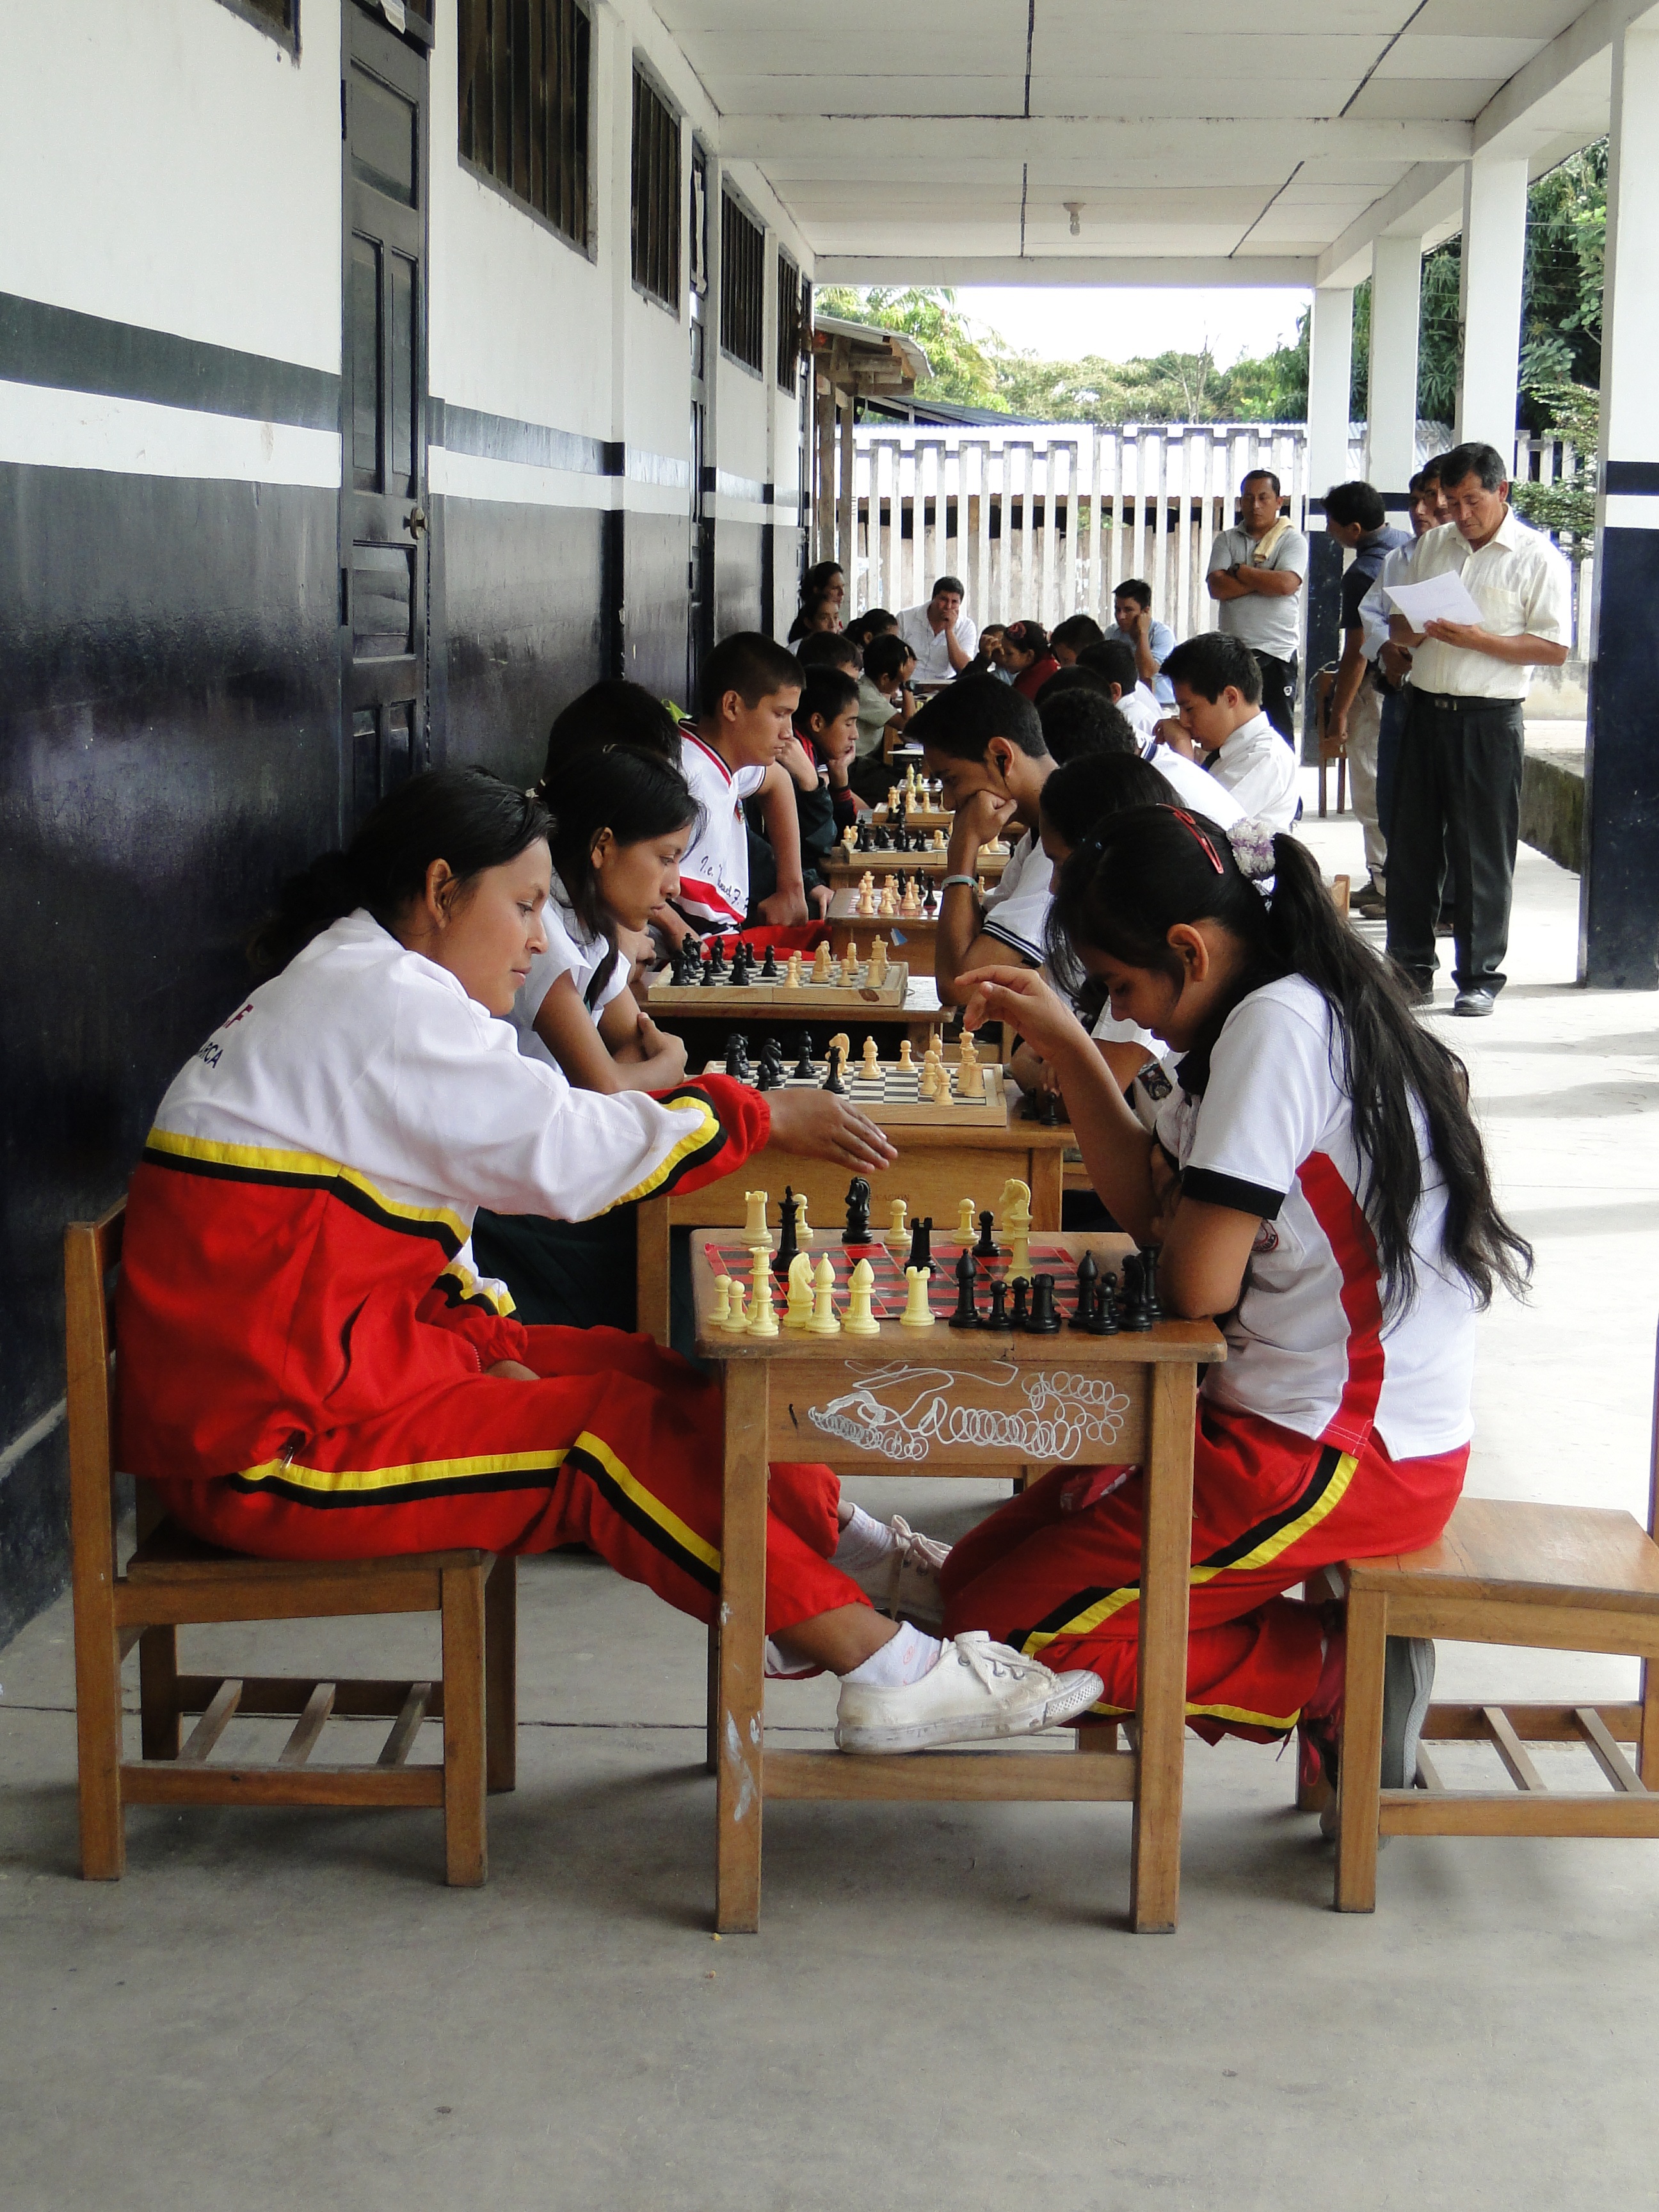
table, recreation, board game, competition, sports, chess, games, indoor games and sports, tabletop game